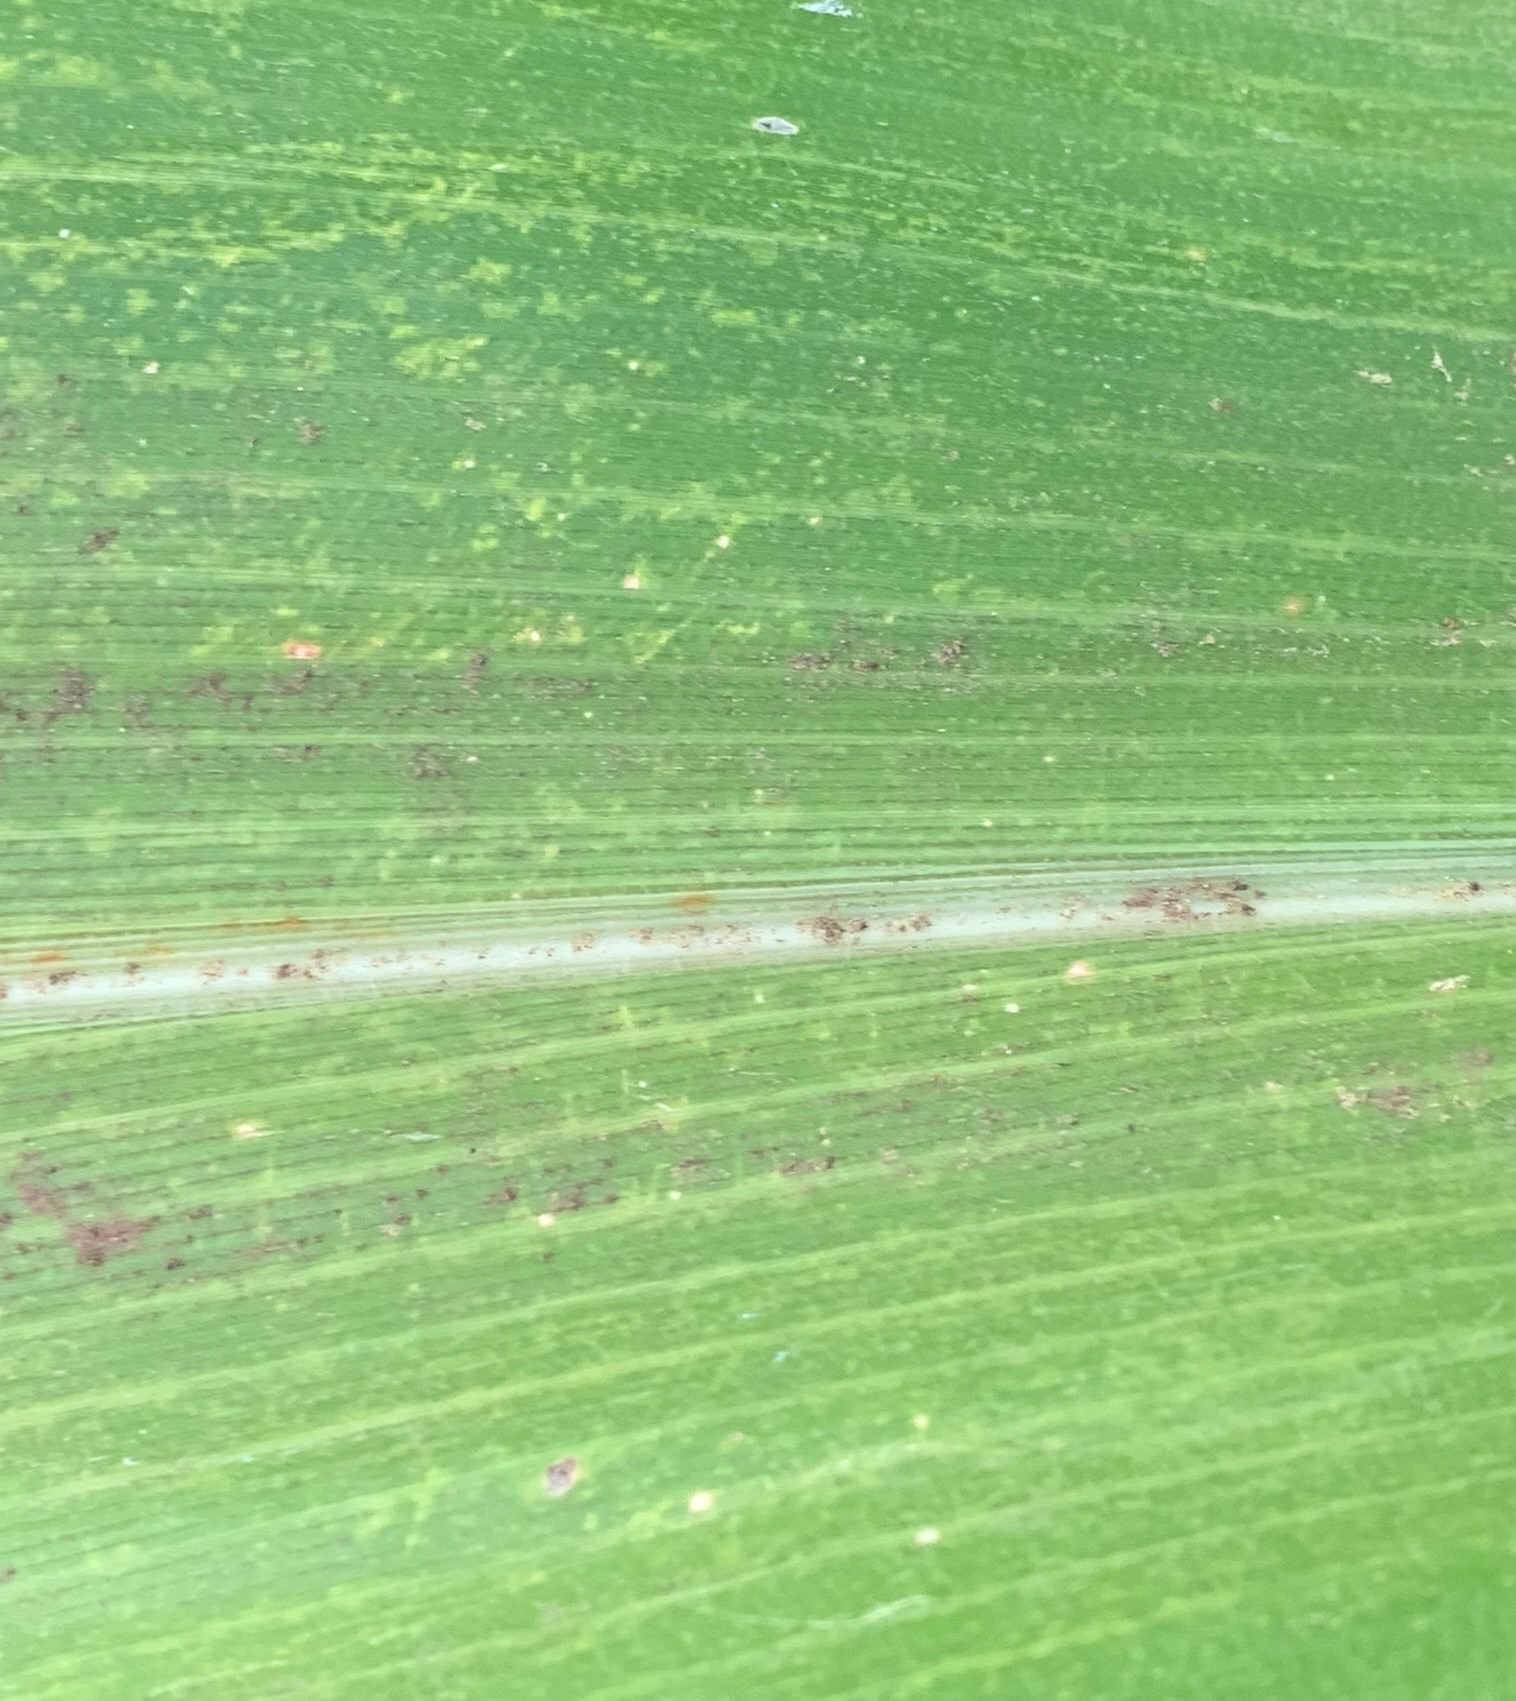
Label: MLN